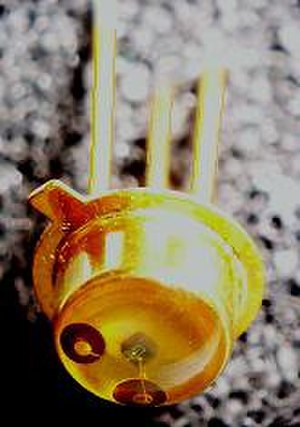
Fototransistor
Fototransistor
"En fototransistor er en lysfølsom transistor. En almindelig type af fototransistor, kaldet en fotobipolar transistor er essentielt en bipolar transistor indpakket i et gennemsigtigt hus så at ""lys"" kan nå basis-kollektor-overgangen.